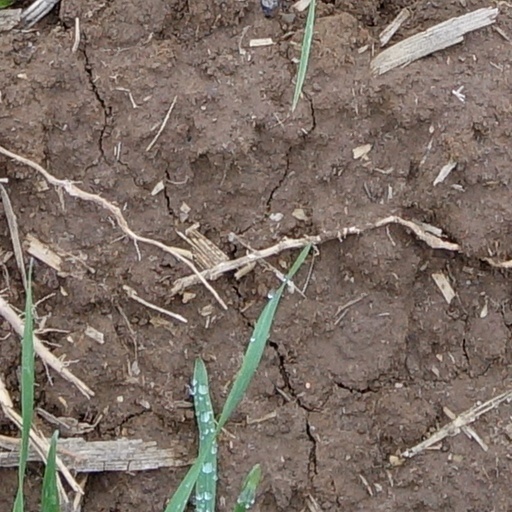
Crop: wheat